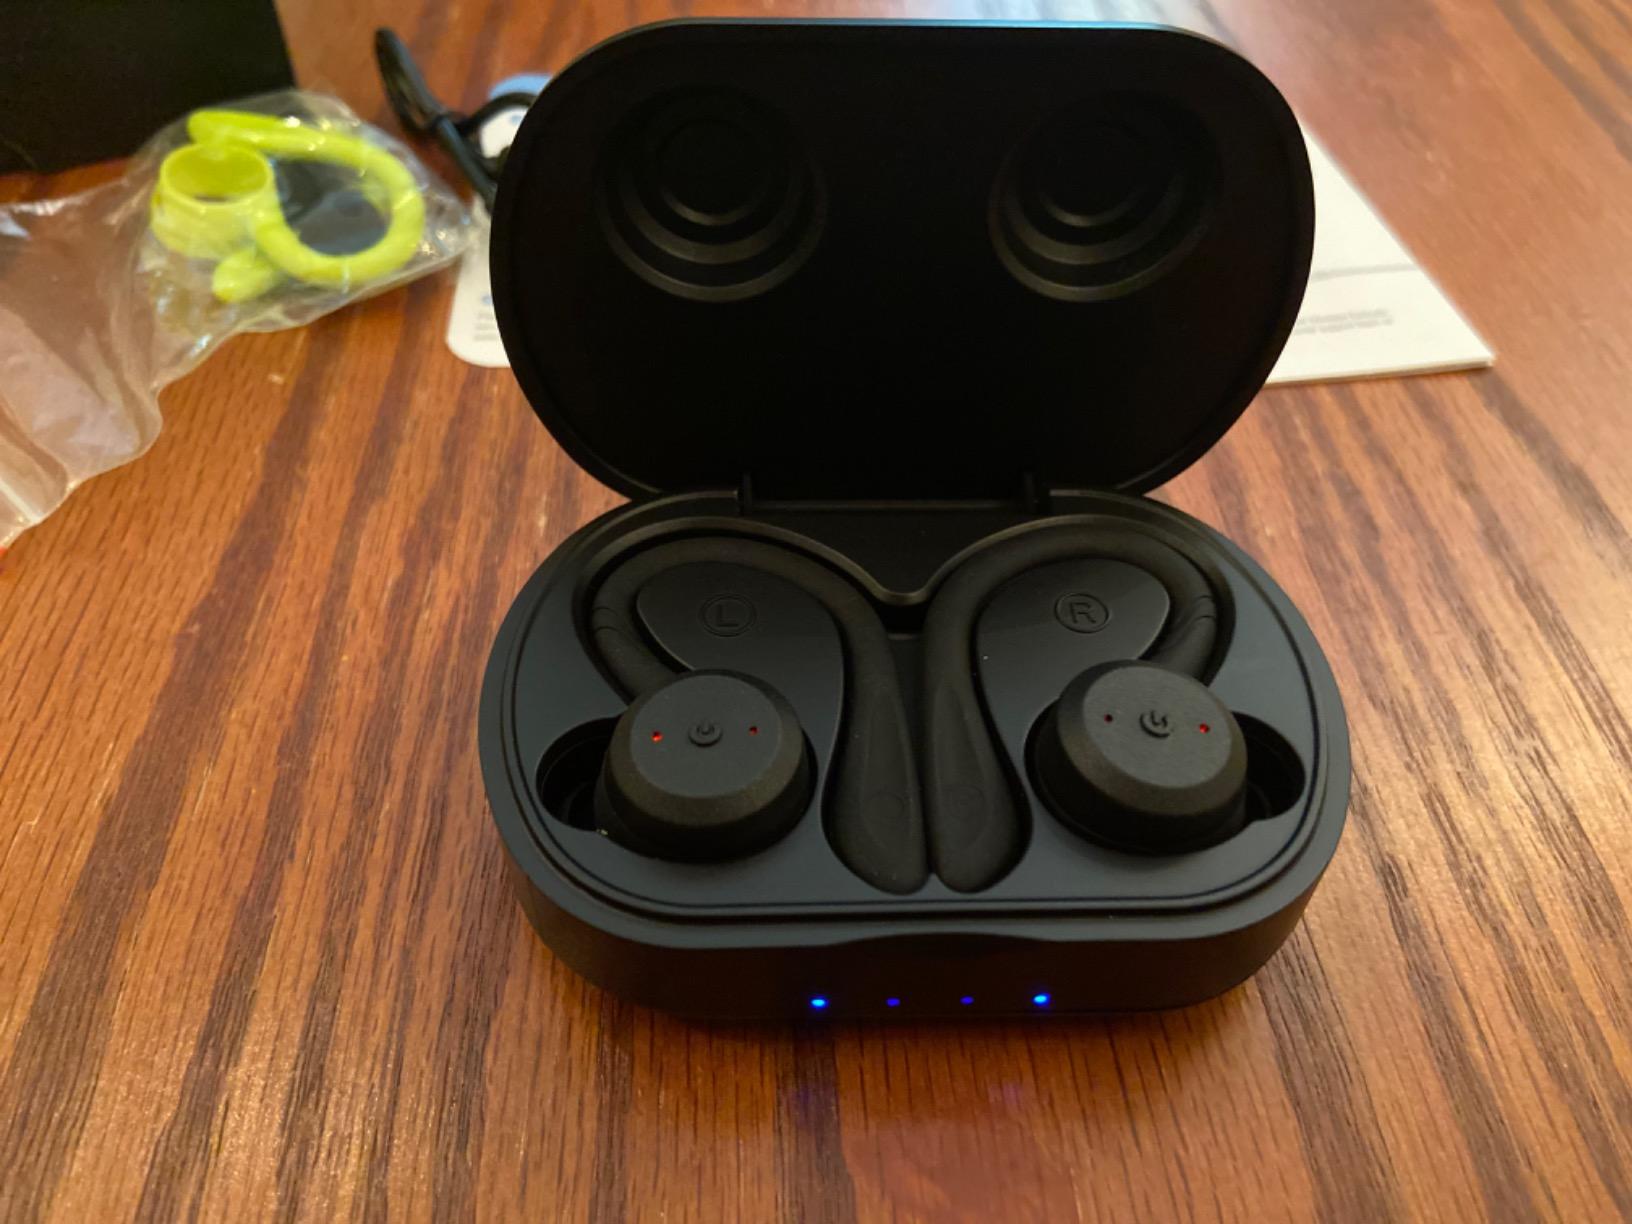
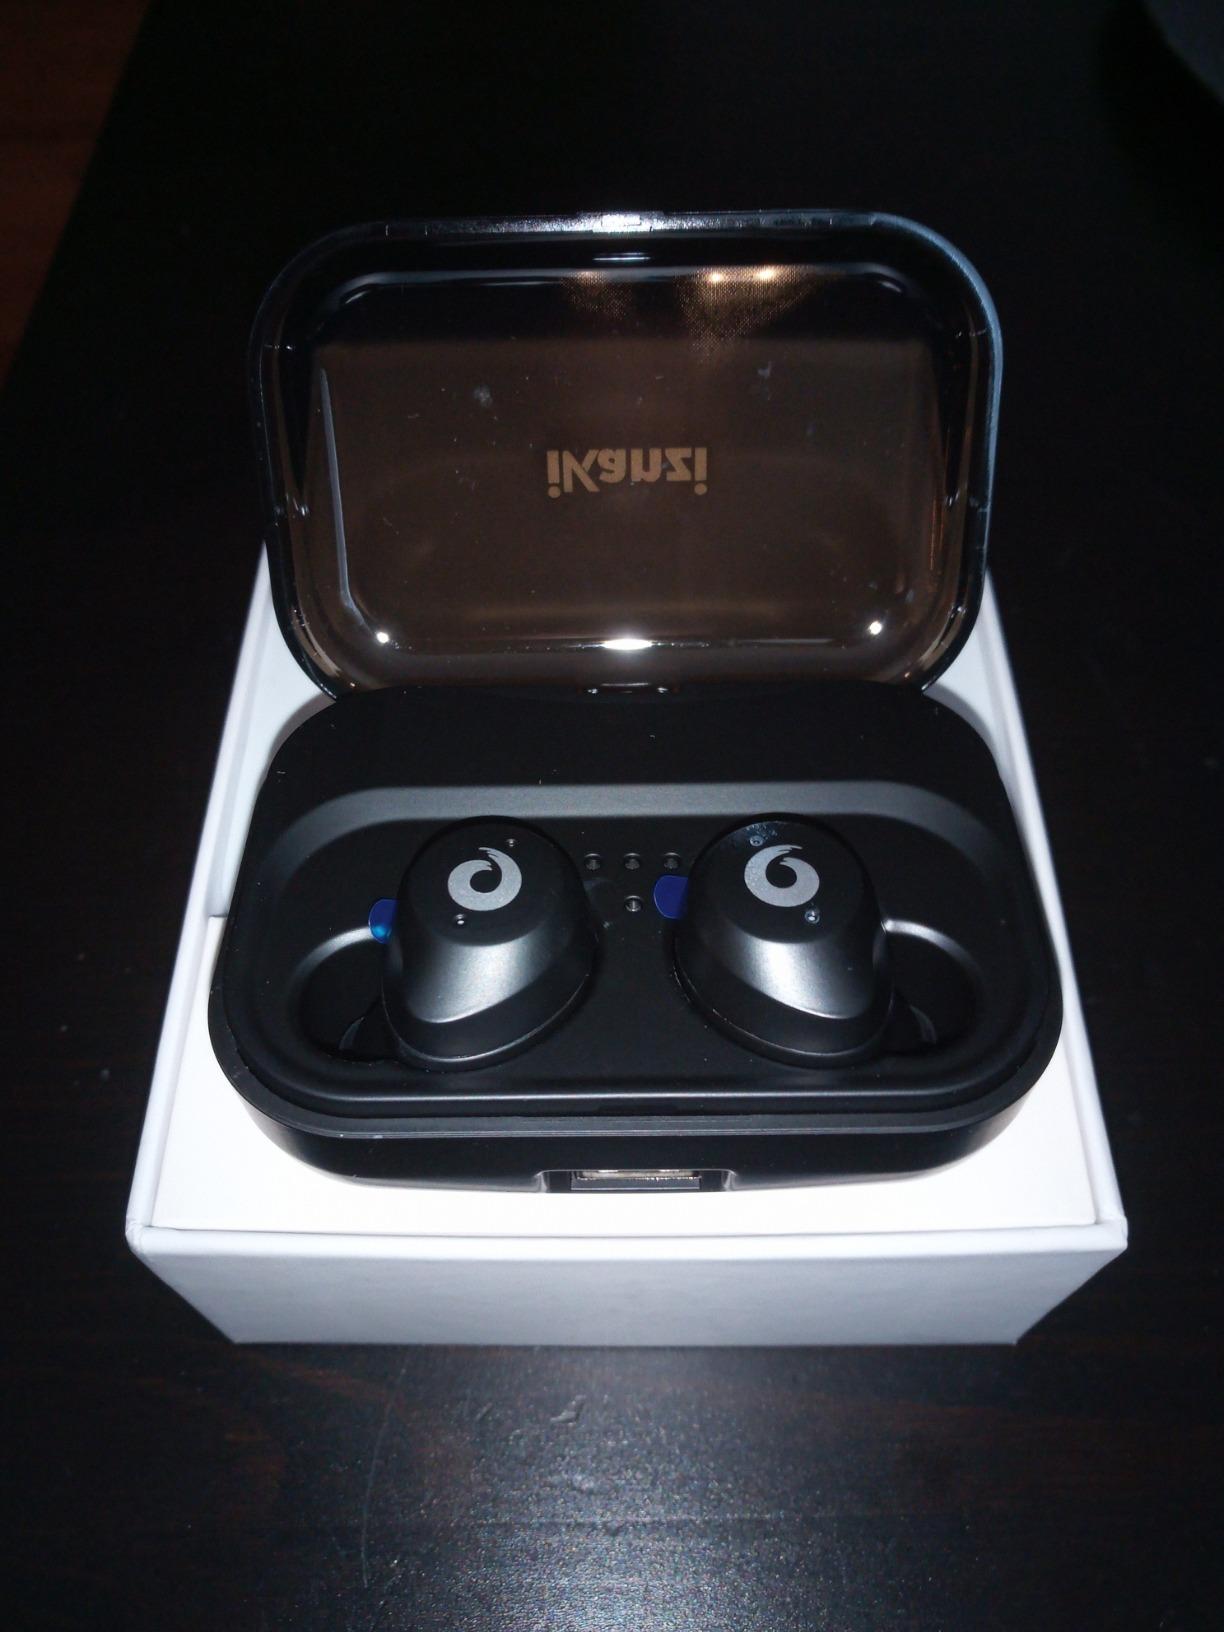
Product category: earbuds
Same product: no